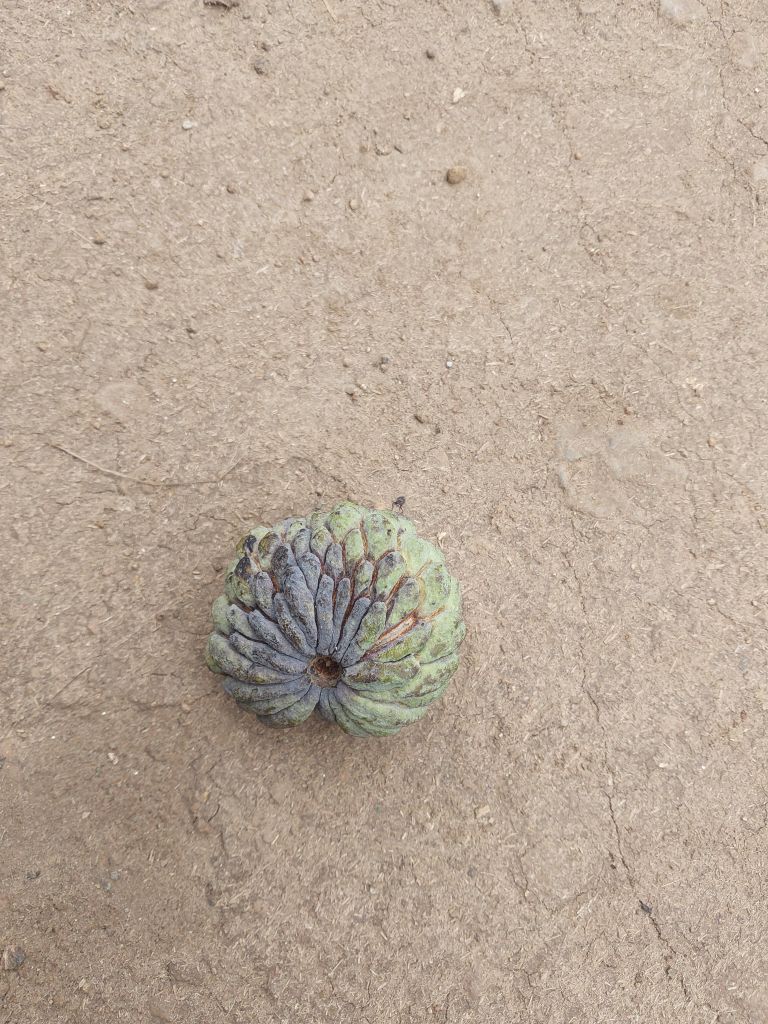
Disease label: Blank Canker